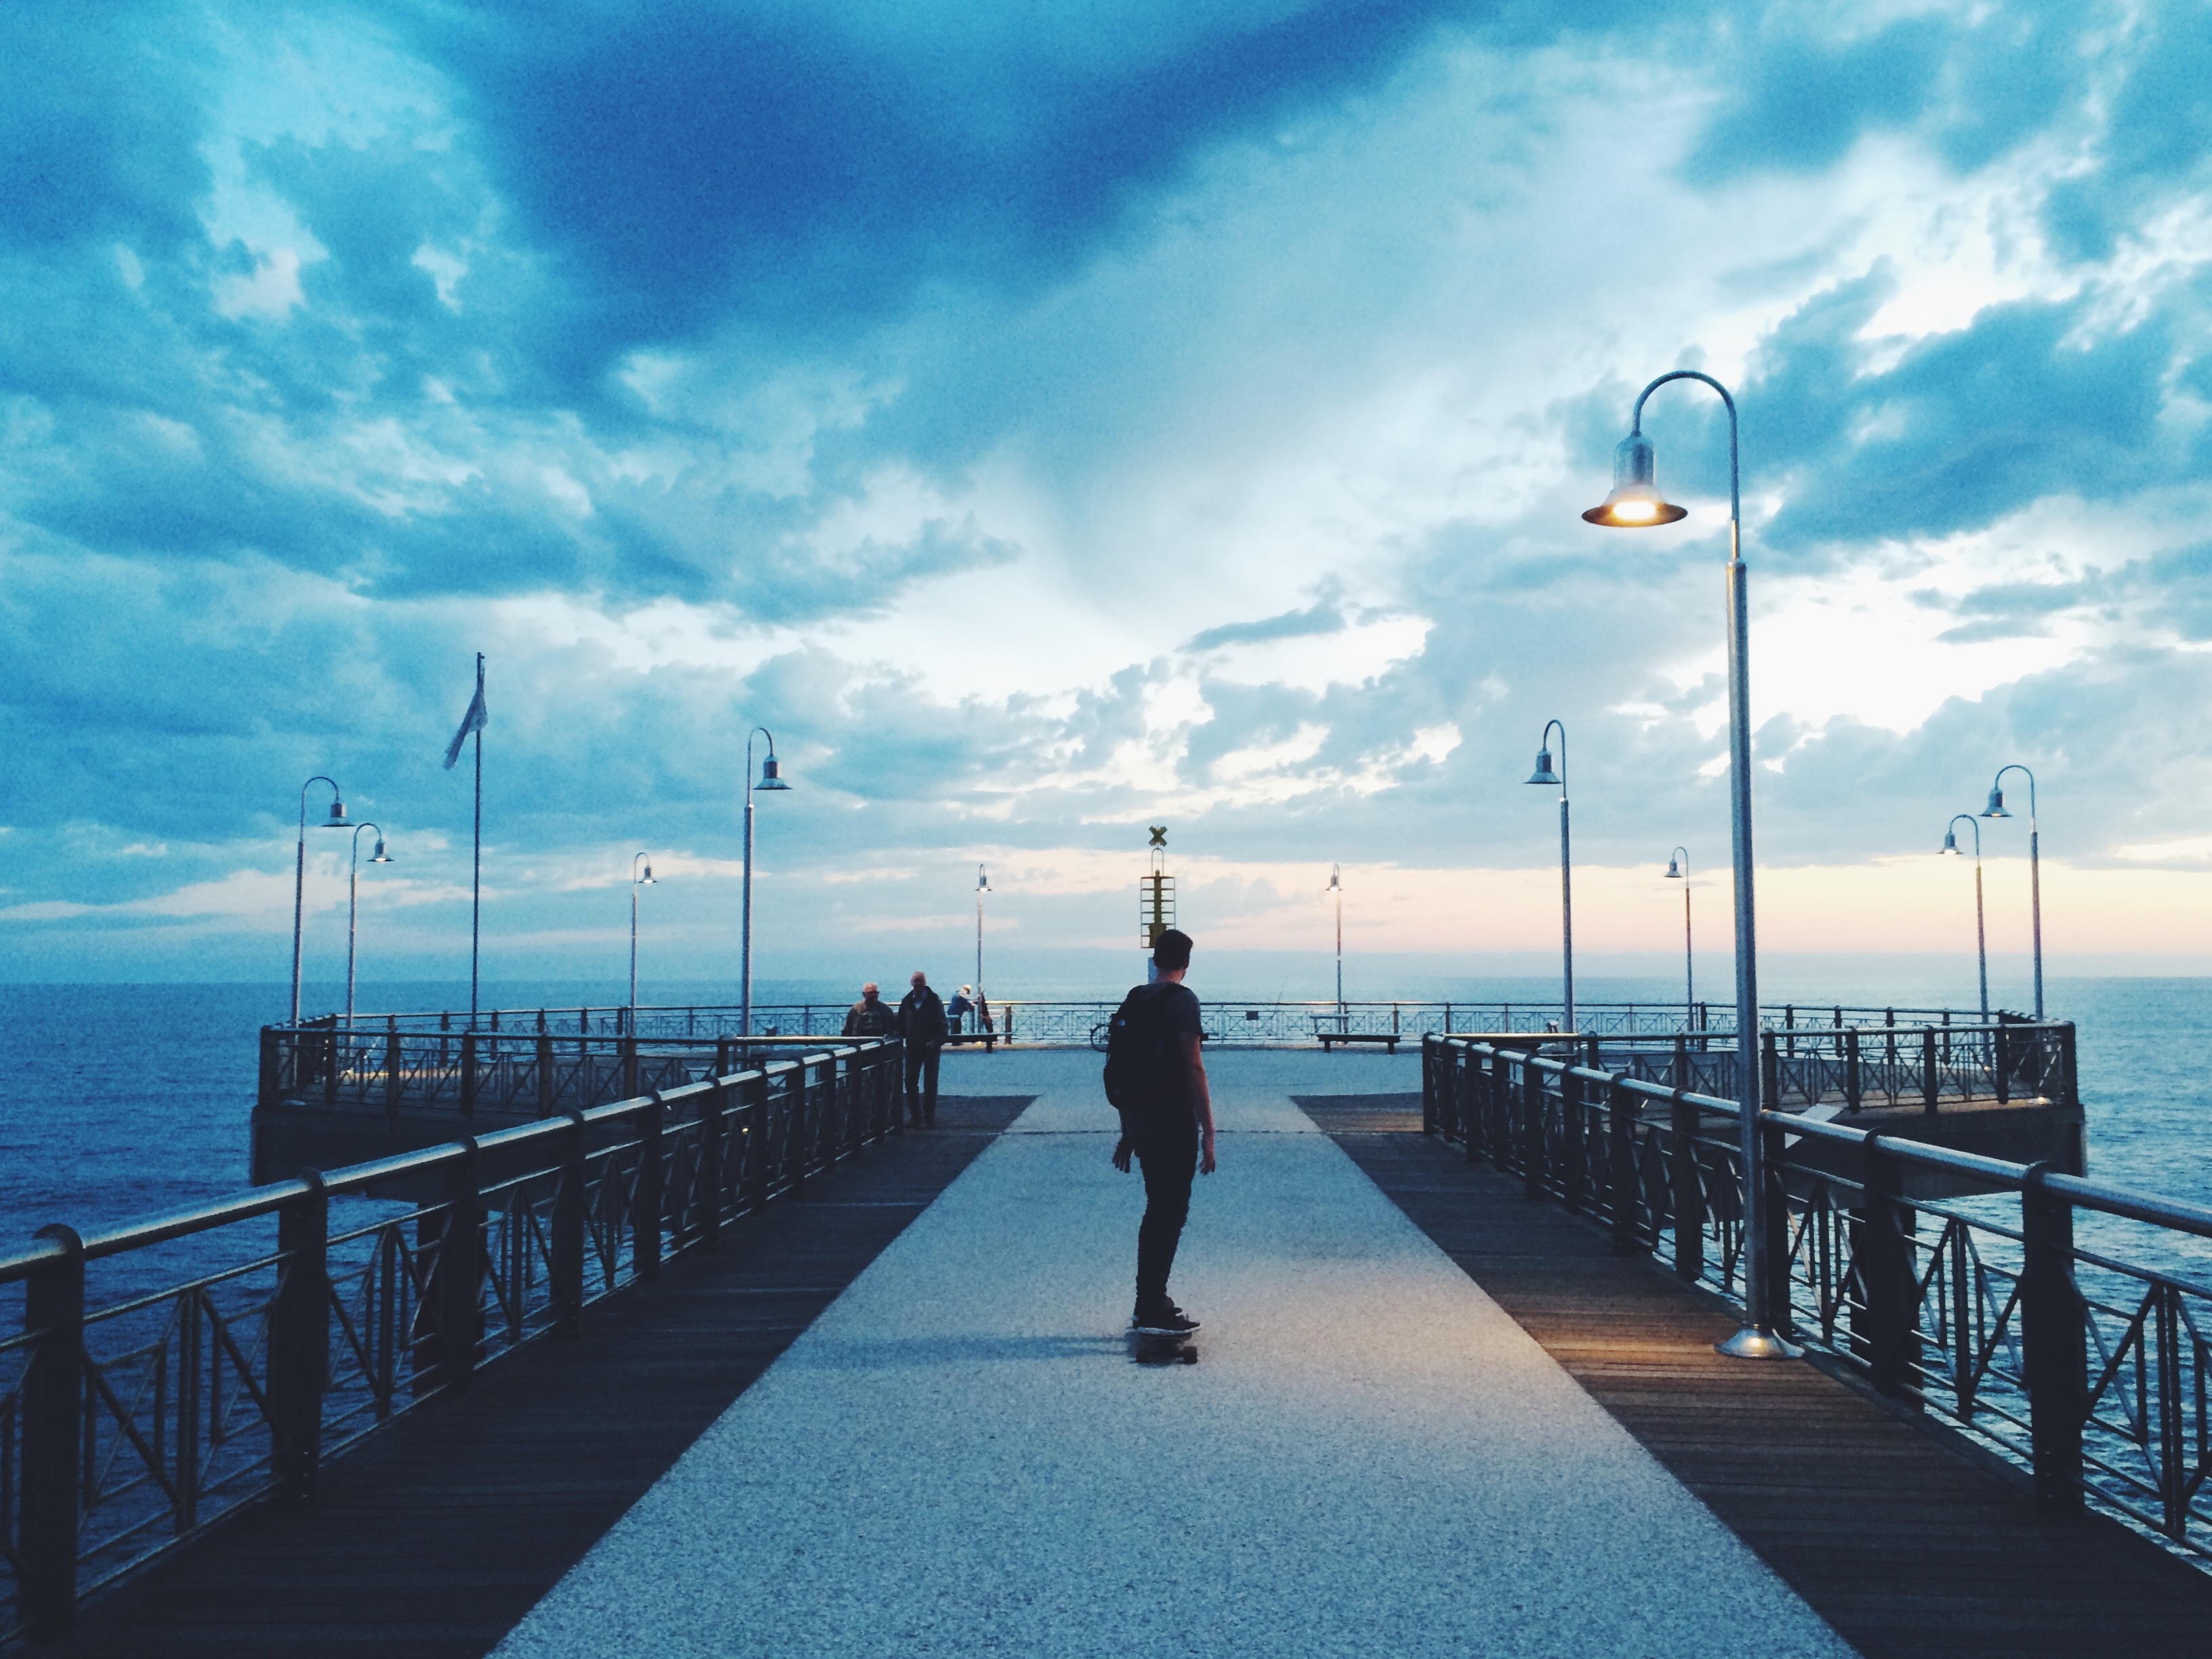
man, beach, sea, coast, ocean, horizon, dock, cloud, sky, boardwalk, sunlight, morning, shore, wave, pier, walkway, vacation, dusk, evening, bay, blue